Sierra de Lema

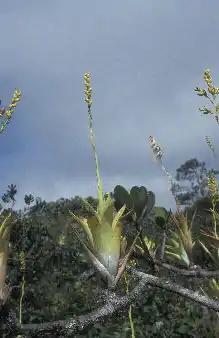
"Catopsis berteroniana", an epiphyte plant in the Sierra de Lema.

The old-growth forest section of the Sierra de Lema, in the Guayanan Highlands moist forests ecoregion, remains virtually intact. It covers a contiguous area of some . It is characterised by nutrient poor soils with a low pH and high aluminium content.